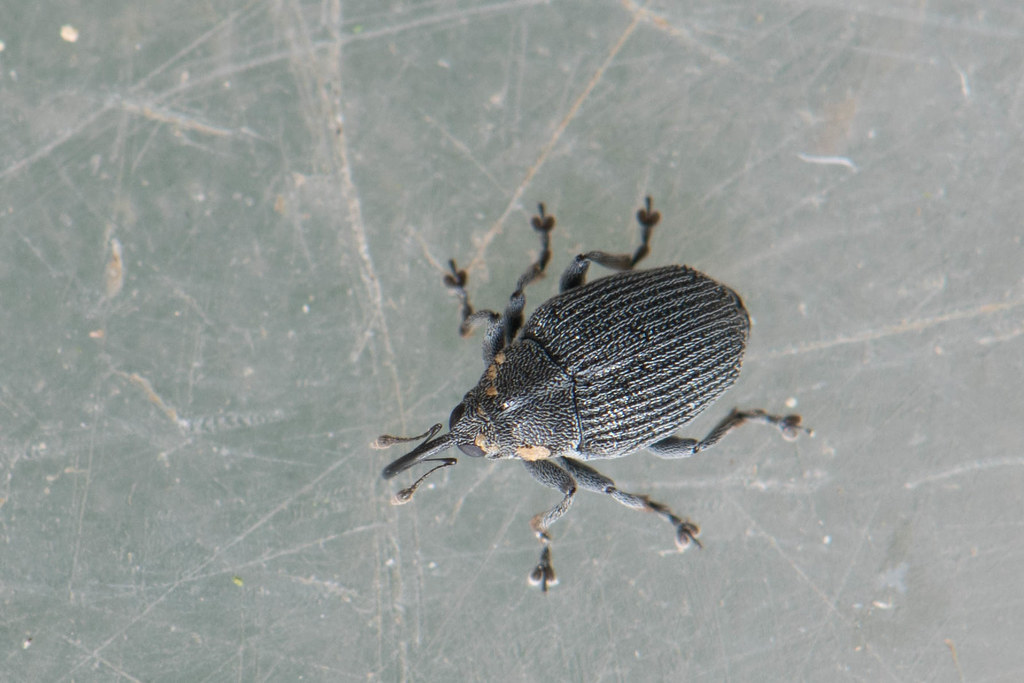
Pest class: Cabbage_seedpod_weevil